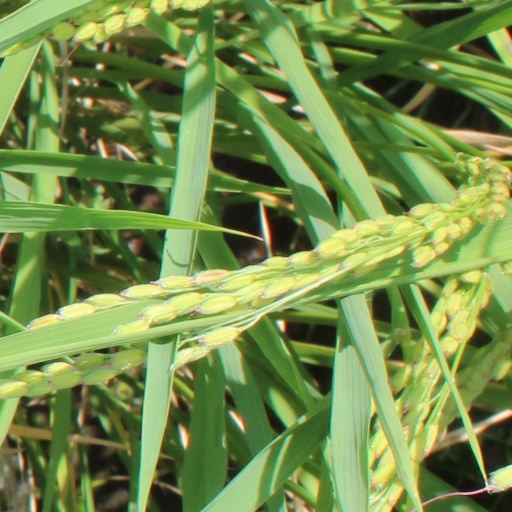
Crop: rice